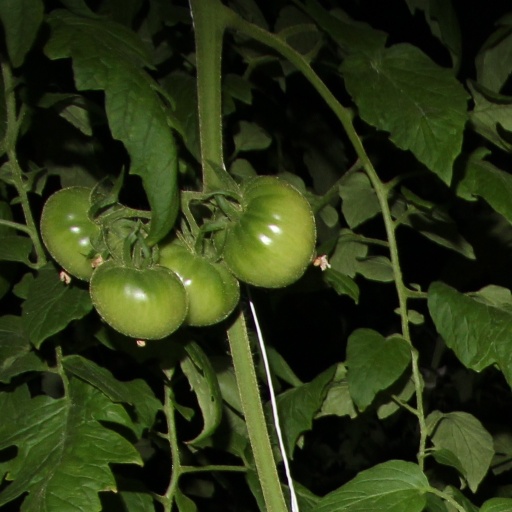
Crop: tomato